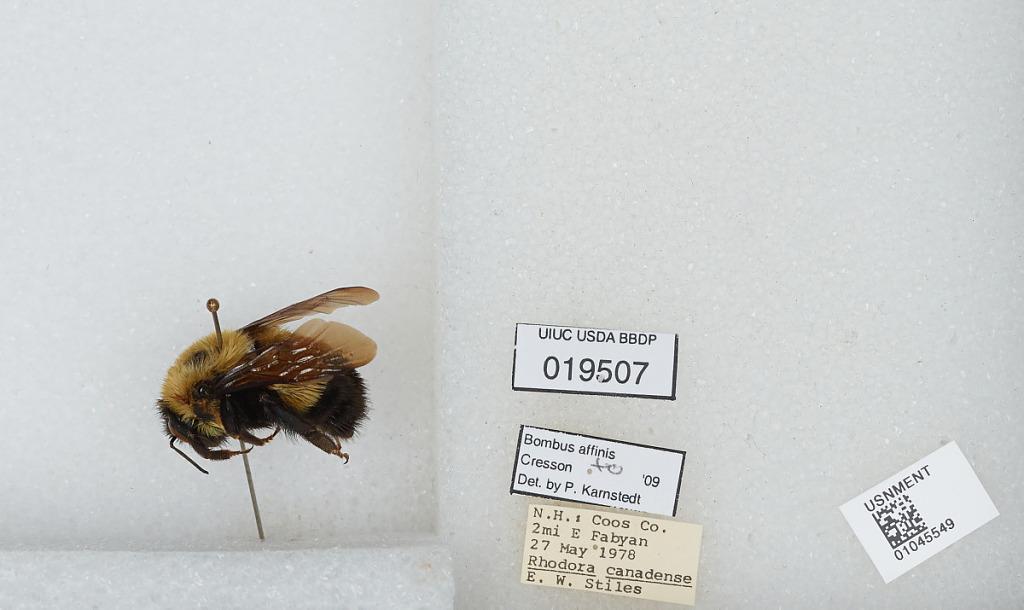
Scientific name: Bombus sp.
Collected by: E. Stiles
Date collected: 1978-5-27
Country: United States
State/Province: New Hampshire
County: Coos
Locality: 2 miles East of Fabyan
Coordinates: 44.265, -71.4208
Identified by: Karnstedt, P.